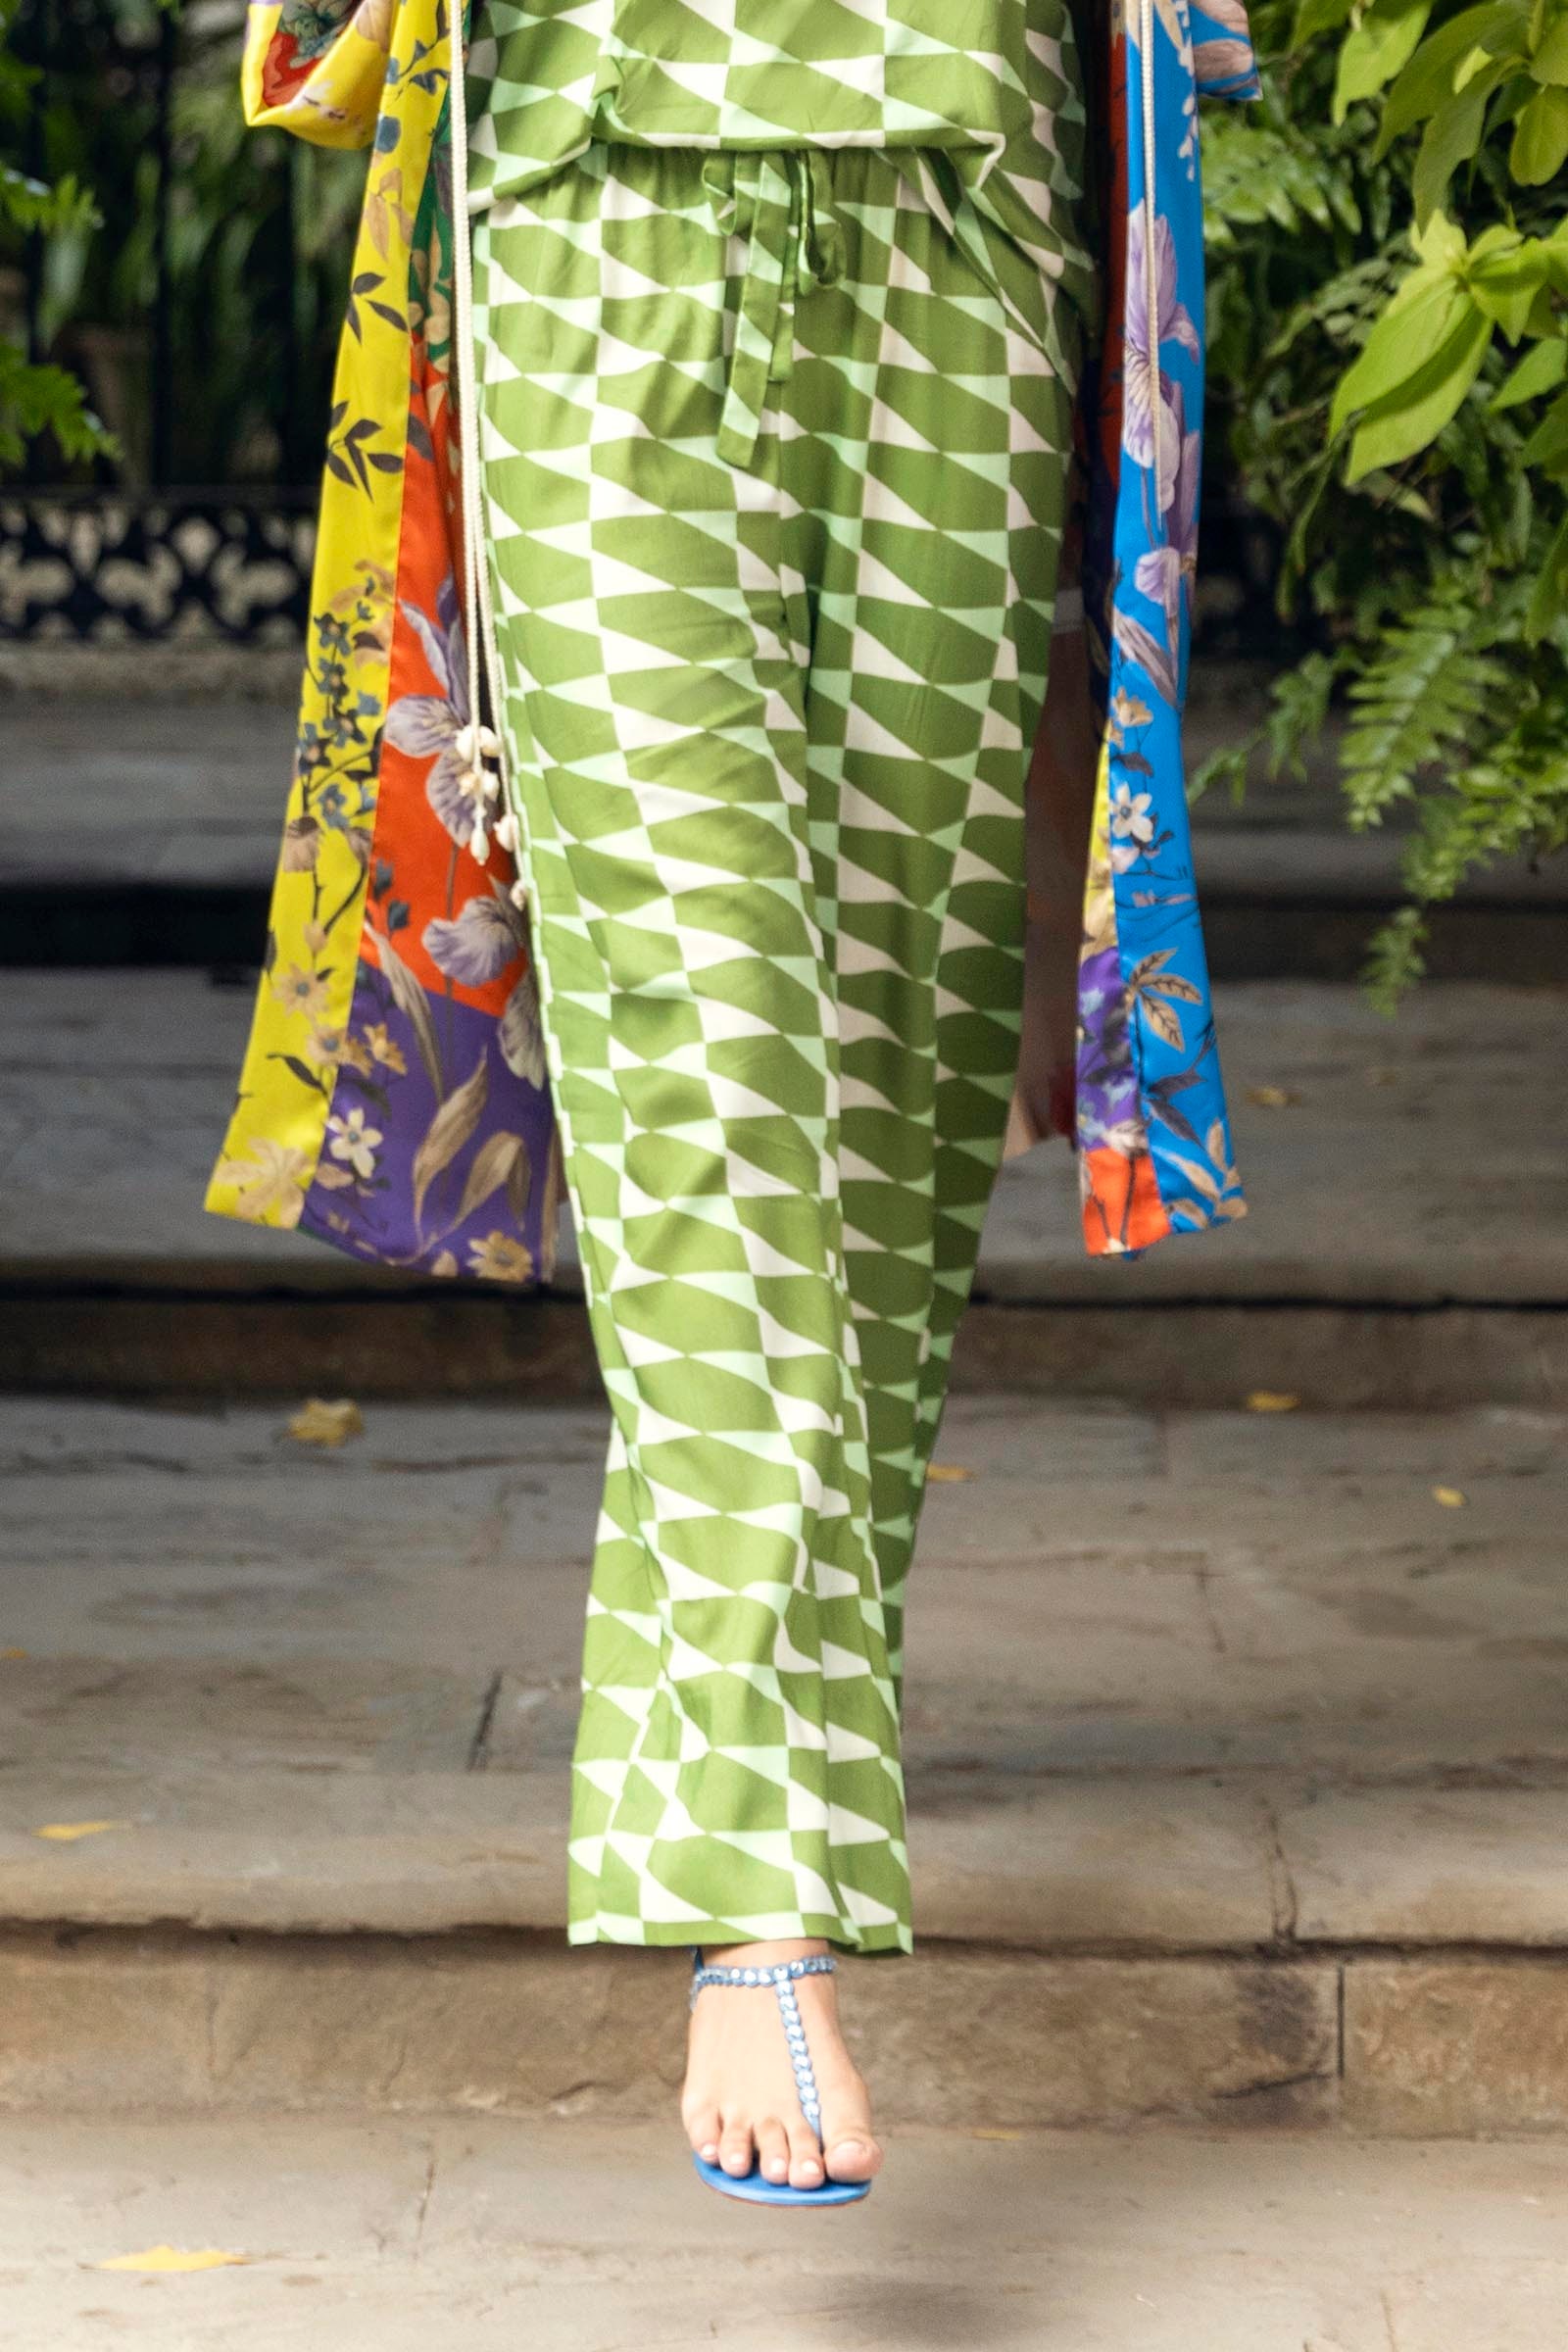
green multi print cotton pajamas pants